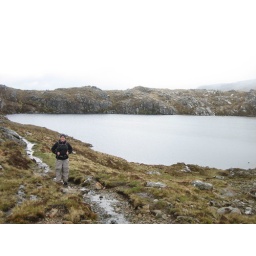
A lake on the top of the mountain. A similar lake on the next mountain over fed the tallest waterfall in Britain.